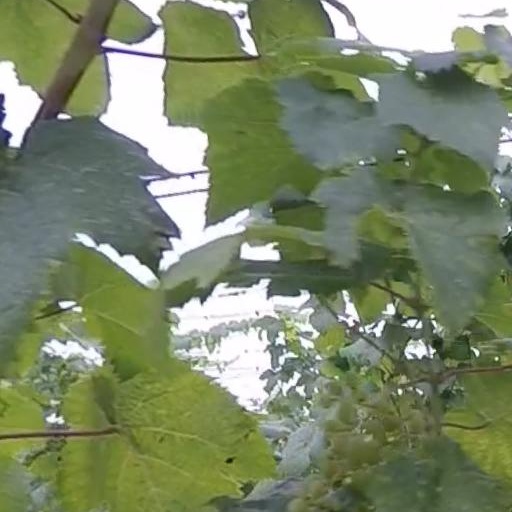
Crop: grape